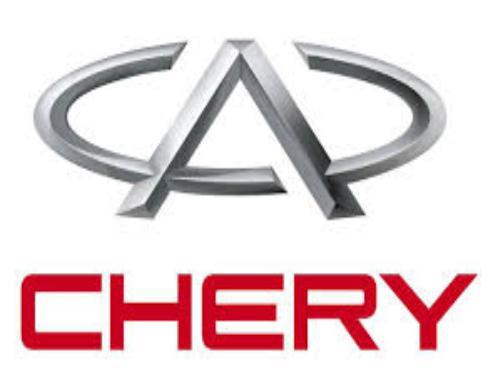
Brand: Chery
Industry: Transportation